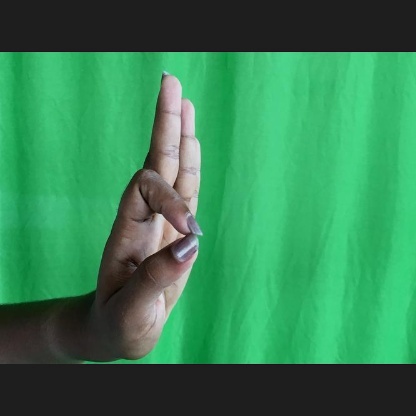
Mudra: Aralam